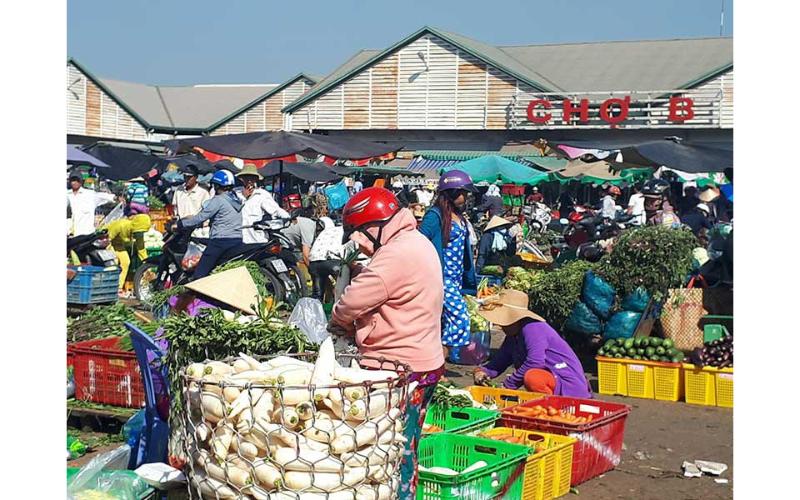
có đông người đang xuất hiện ở bên trong khu chợ